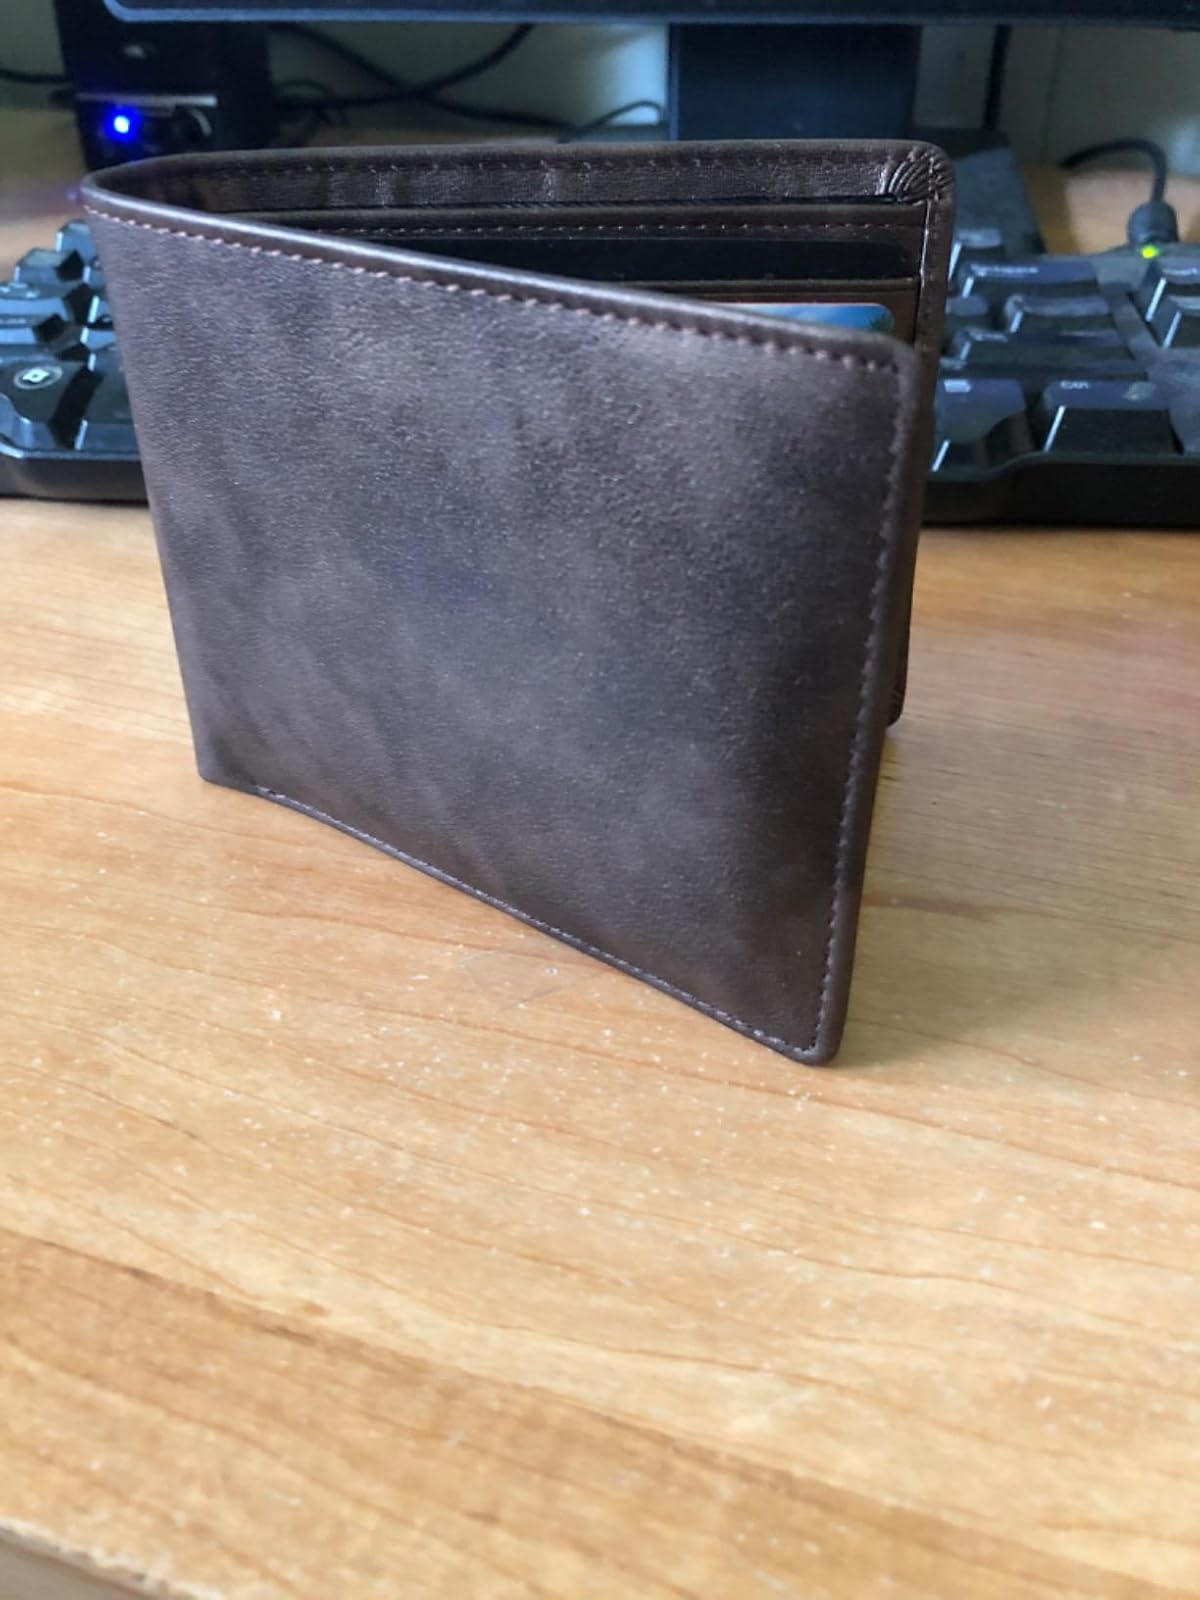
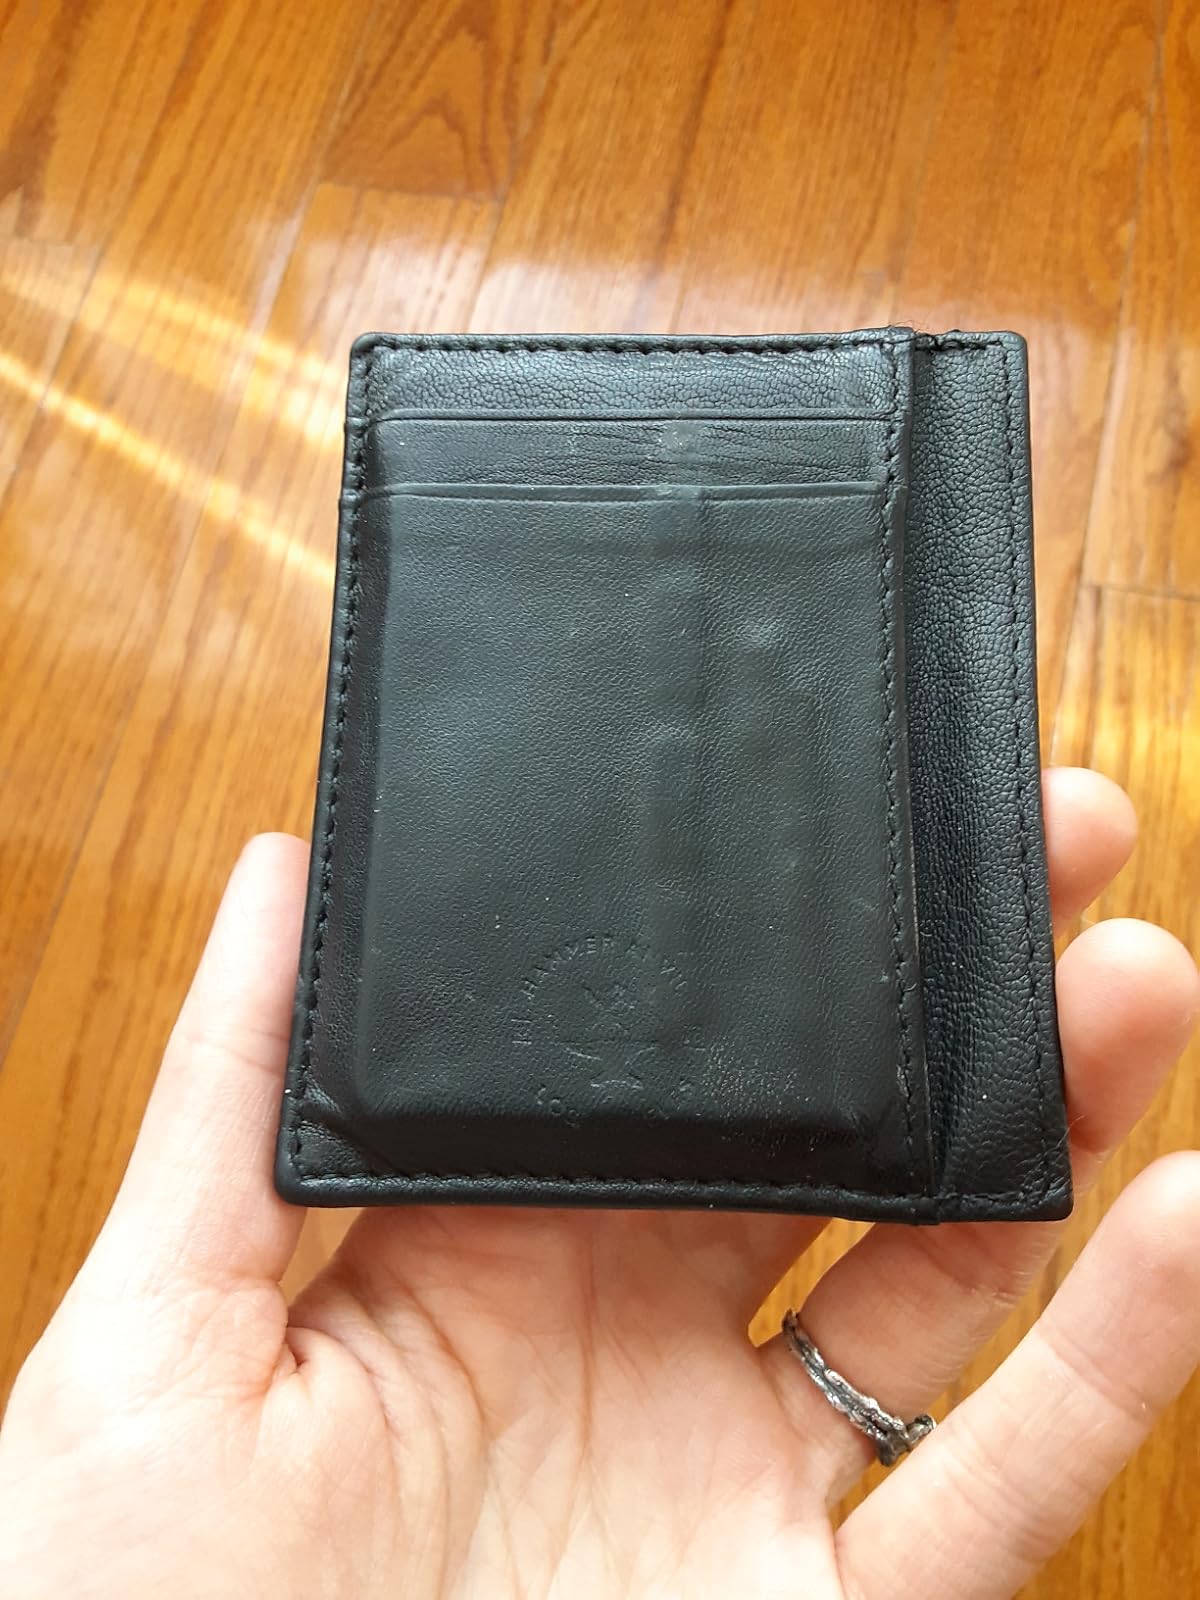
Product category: accessories_wallet
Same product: no